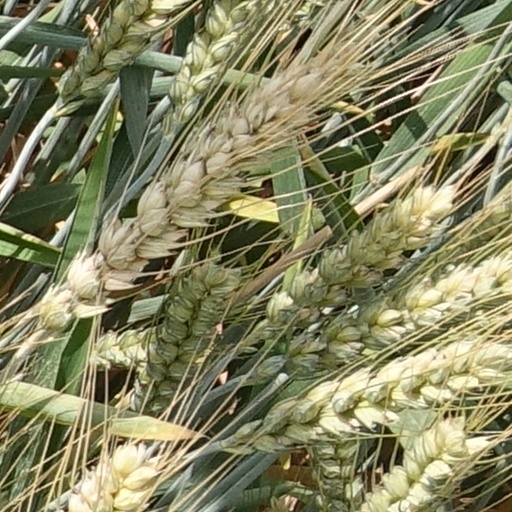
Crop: wheat